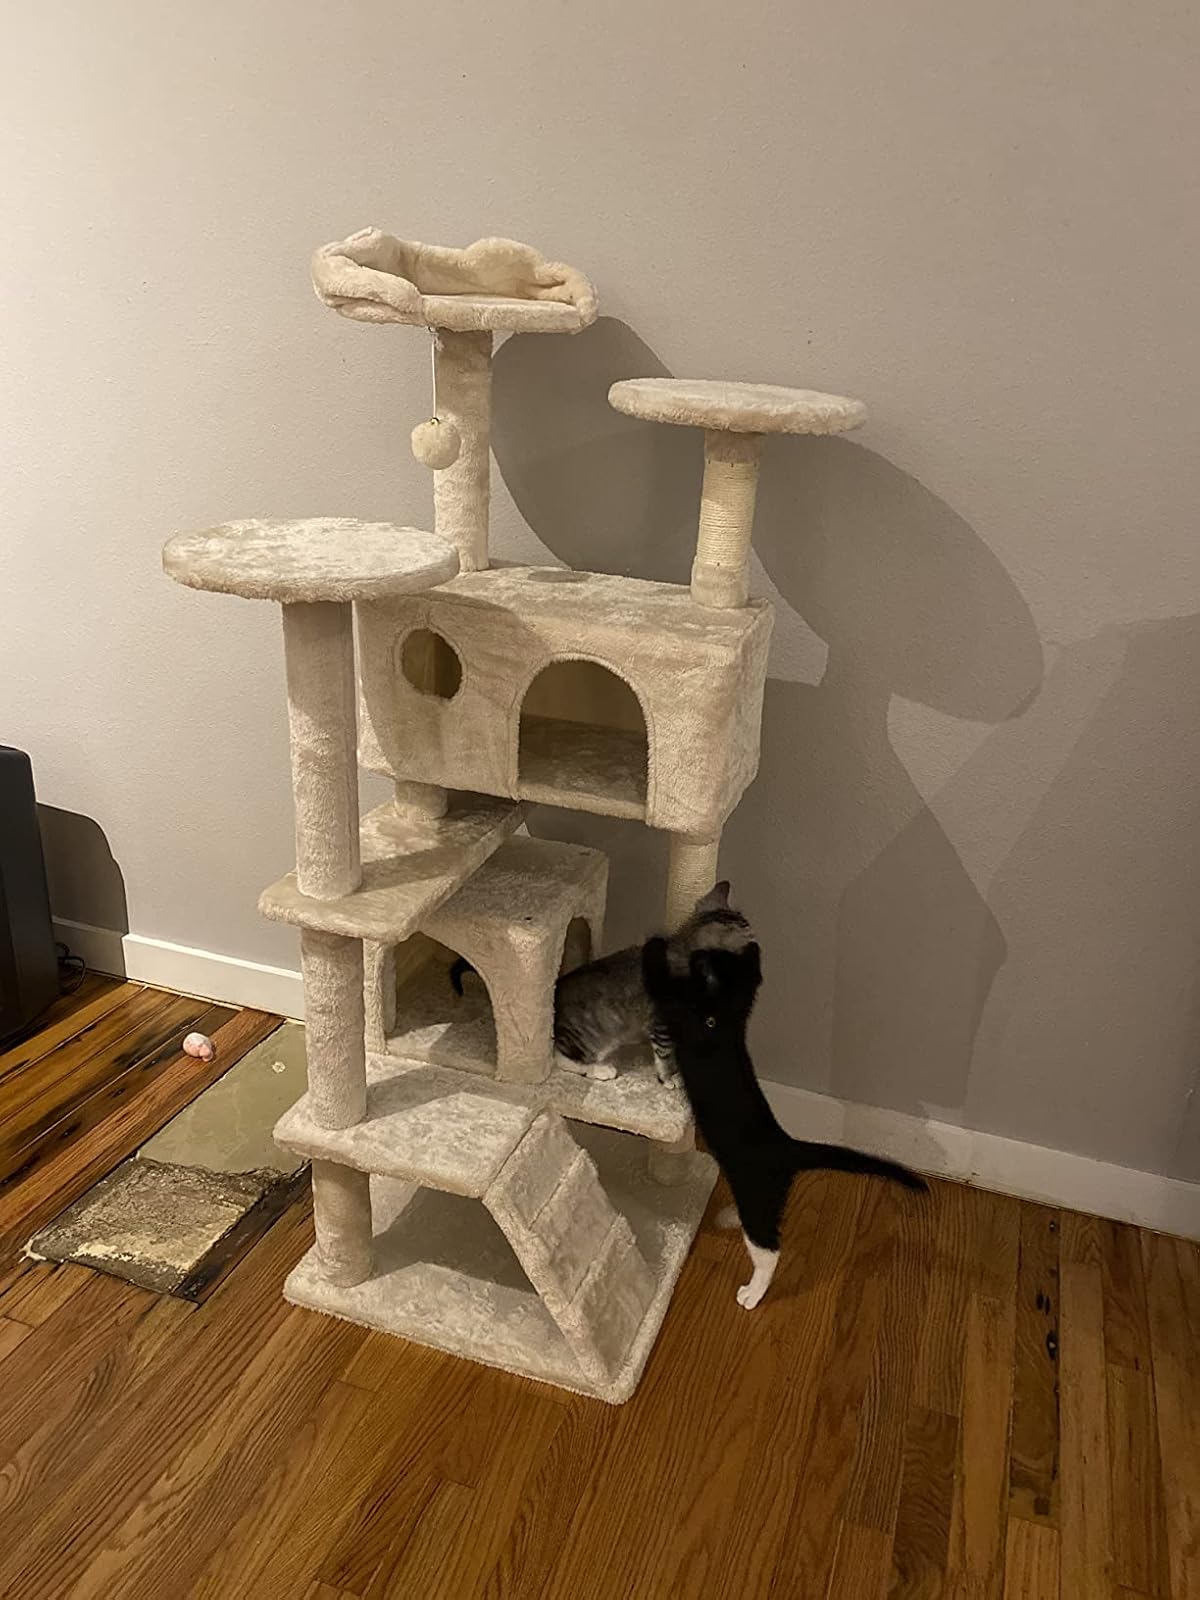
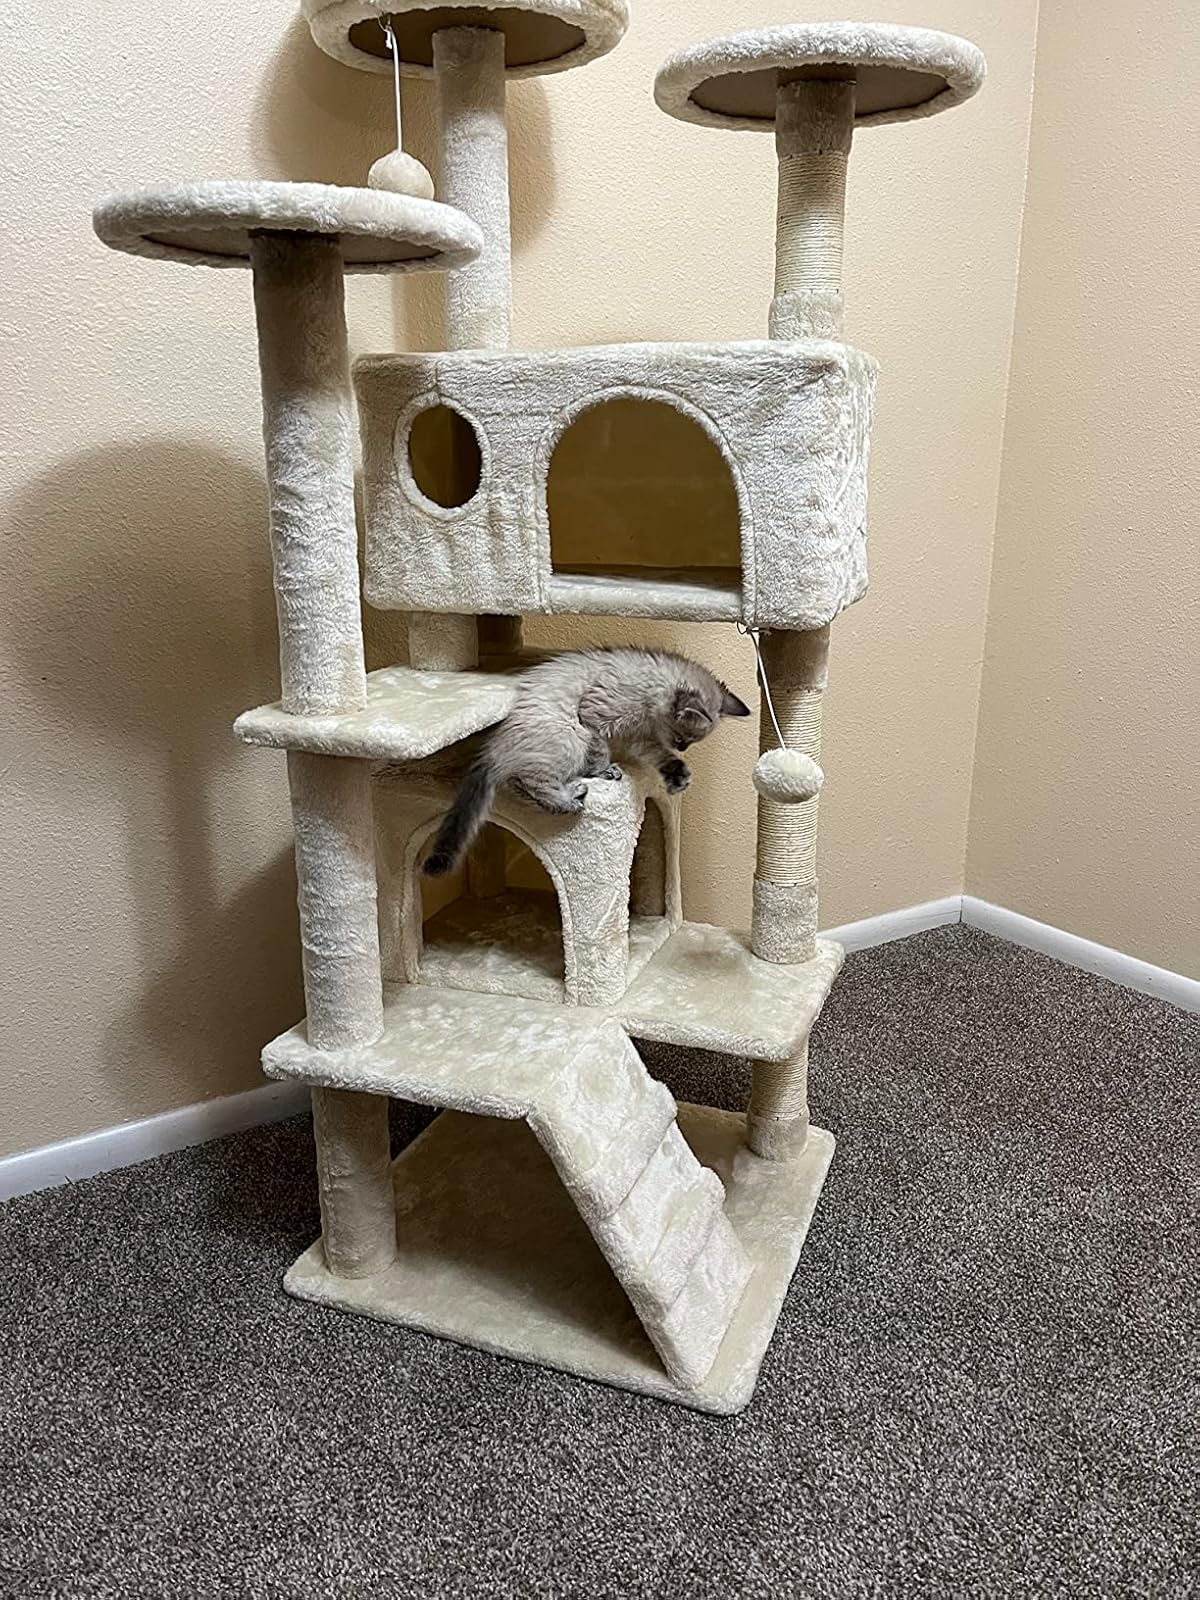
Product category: items_cat tree
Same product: yes